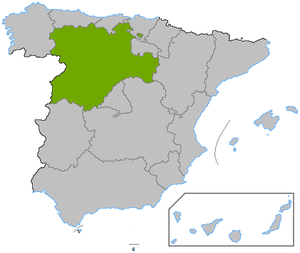
Le Parti socialiste ouvrier espagnol, PSOE, est un parti politique espagnol de centre gauche social-démocrate.